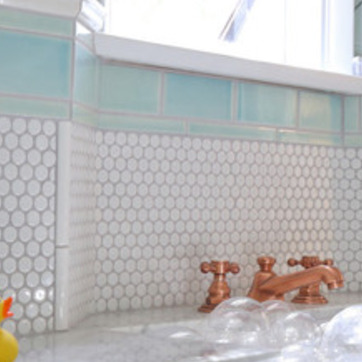
Material: tile